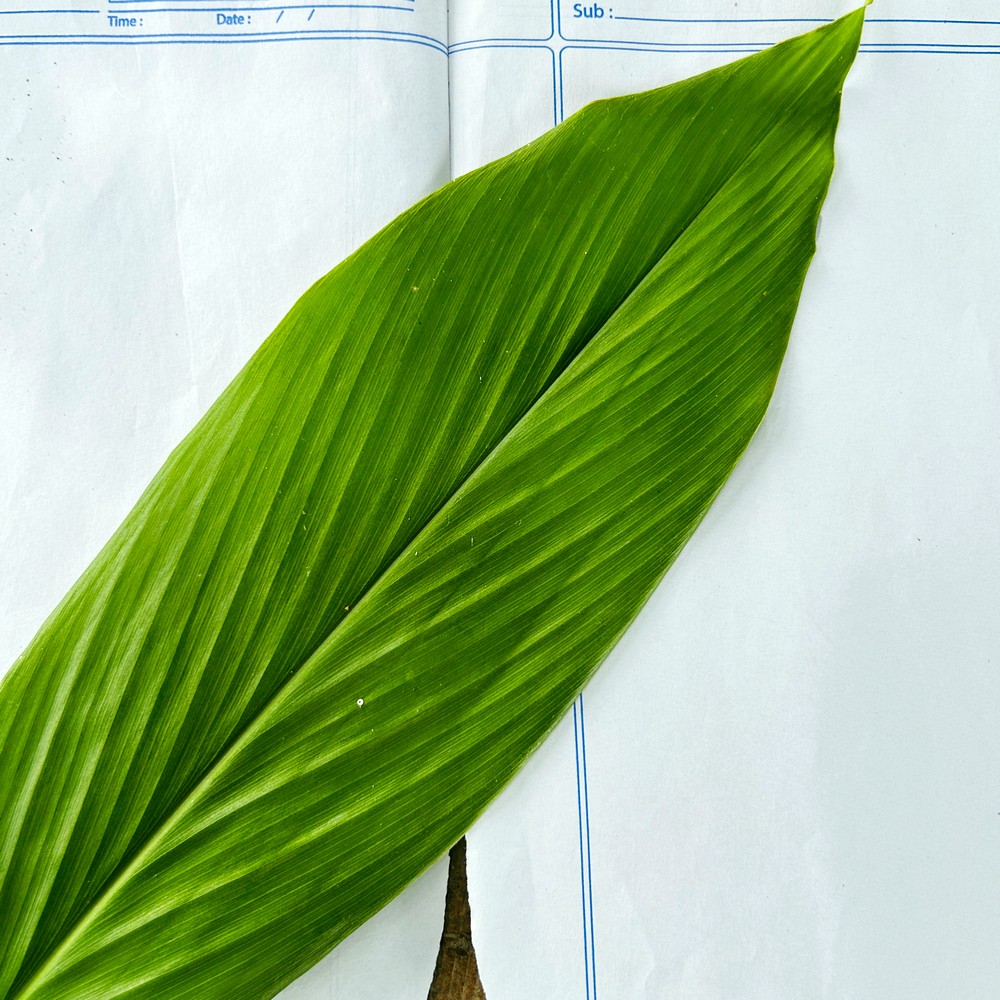
Label: Healthy Leaf